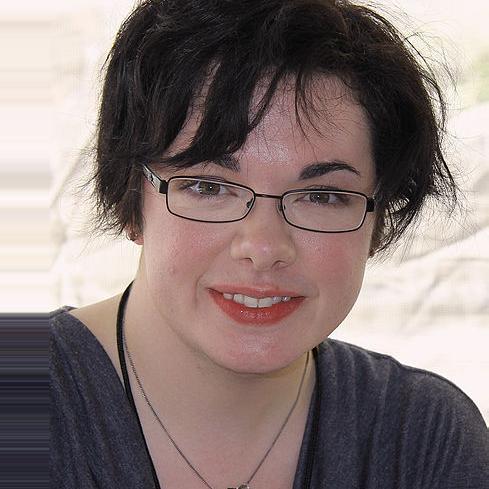
Age: 32